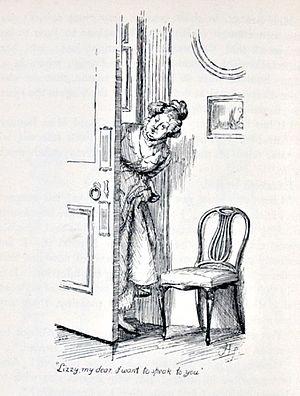
La famille Bennet est une famille de fiction imaginée par la romancière britannique Jane Austen. Elle occupe une place centrale dans le roman Orgueil et Préjugés car c'est la famille de l'héroïne, Elizabeth. Les relations complexes entre ses divers membres influencent l'évolution de l'intrigue. Dans une société où le mariage est le seul avenir envisageable pour une jeune fille de bonne famille, la présence au foyer de cinq filles à marier sans autres atouts que leur bonne mine, ne peut qu'être source de soucis. Or les époux Bennet n'assument pas leur rôle d'éducateurs ; la mère se démène si maladroitement, sous l'œil goguenard d'un mari indifférent, qu'elle fait fuir le jeune homme riche qui a remarqué l'aînée et la plus jolie de ses filles. Ces dernières ont des comportements bien différents selon l'éducation qu'elles ont reçue ou qu'elles se sont donnée : si les deux aînées, Jane et Elizabeth, ont une conduite irréprochable et sont appréciées de leur père, si Mary, la moins jolie, affiche des prétentions intellectuelles et musicales, les deux plus jeunes sont laissées presque à l'abandon sous la supervision brouillonne de leur mère.